Gaurdinho

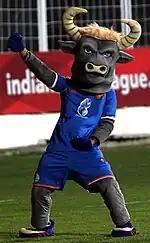
Gaurdinho on the football pitch in 2015

Gaurdinho (pronounced ) was the official mascot of FC Goa in the Indian Super League. He is a grey-colored Indian bison wearing a FC Goa jersey. Gaurdinho was first introduced in 2015 during the team's second season in the Indian Super League (ISL), making him the first and only official mascot introduced in the ISL at that time.